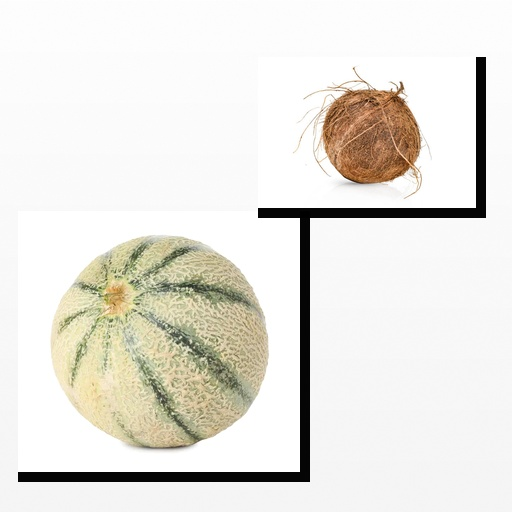
Food items: coconut, cantaloupe